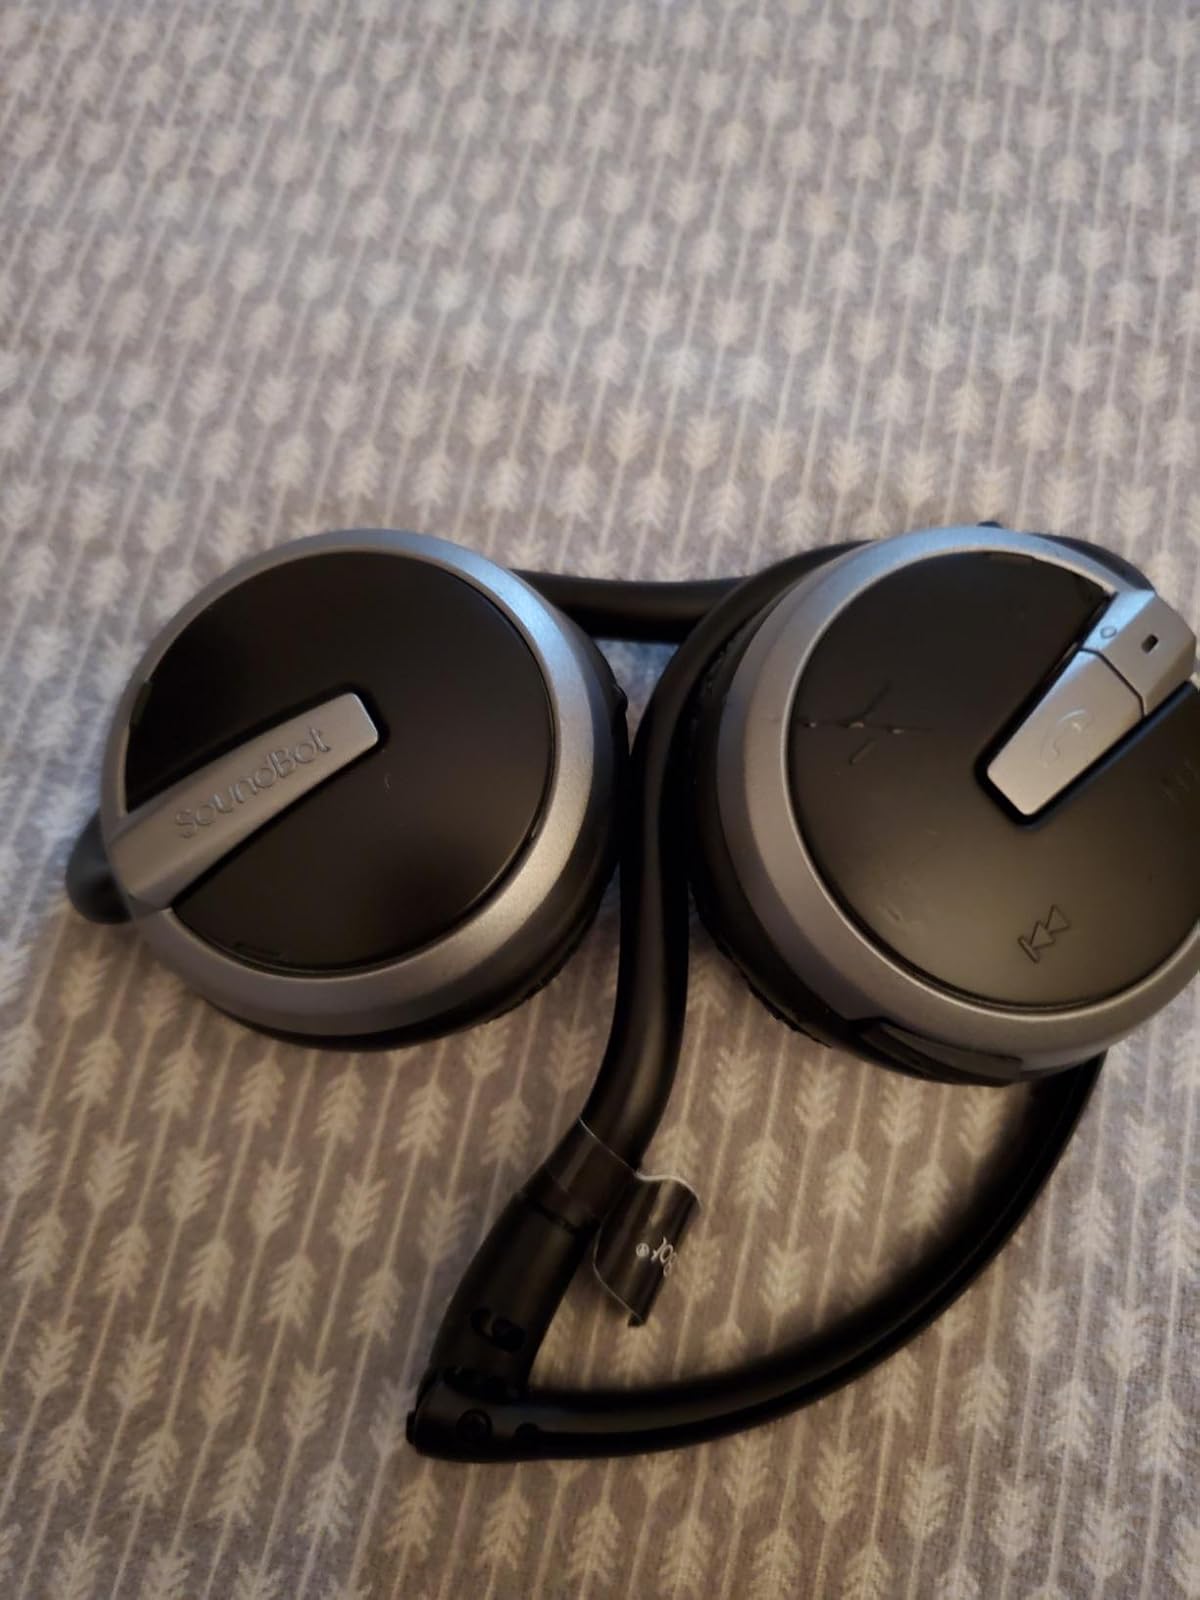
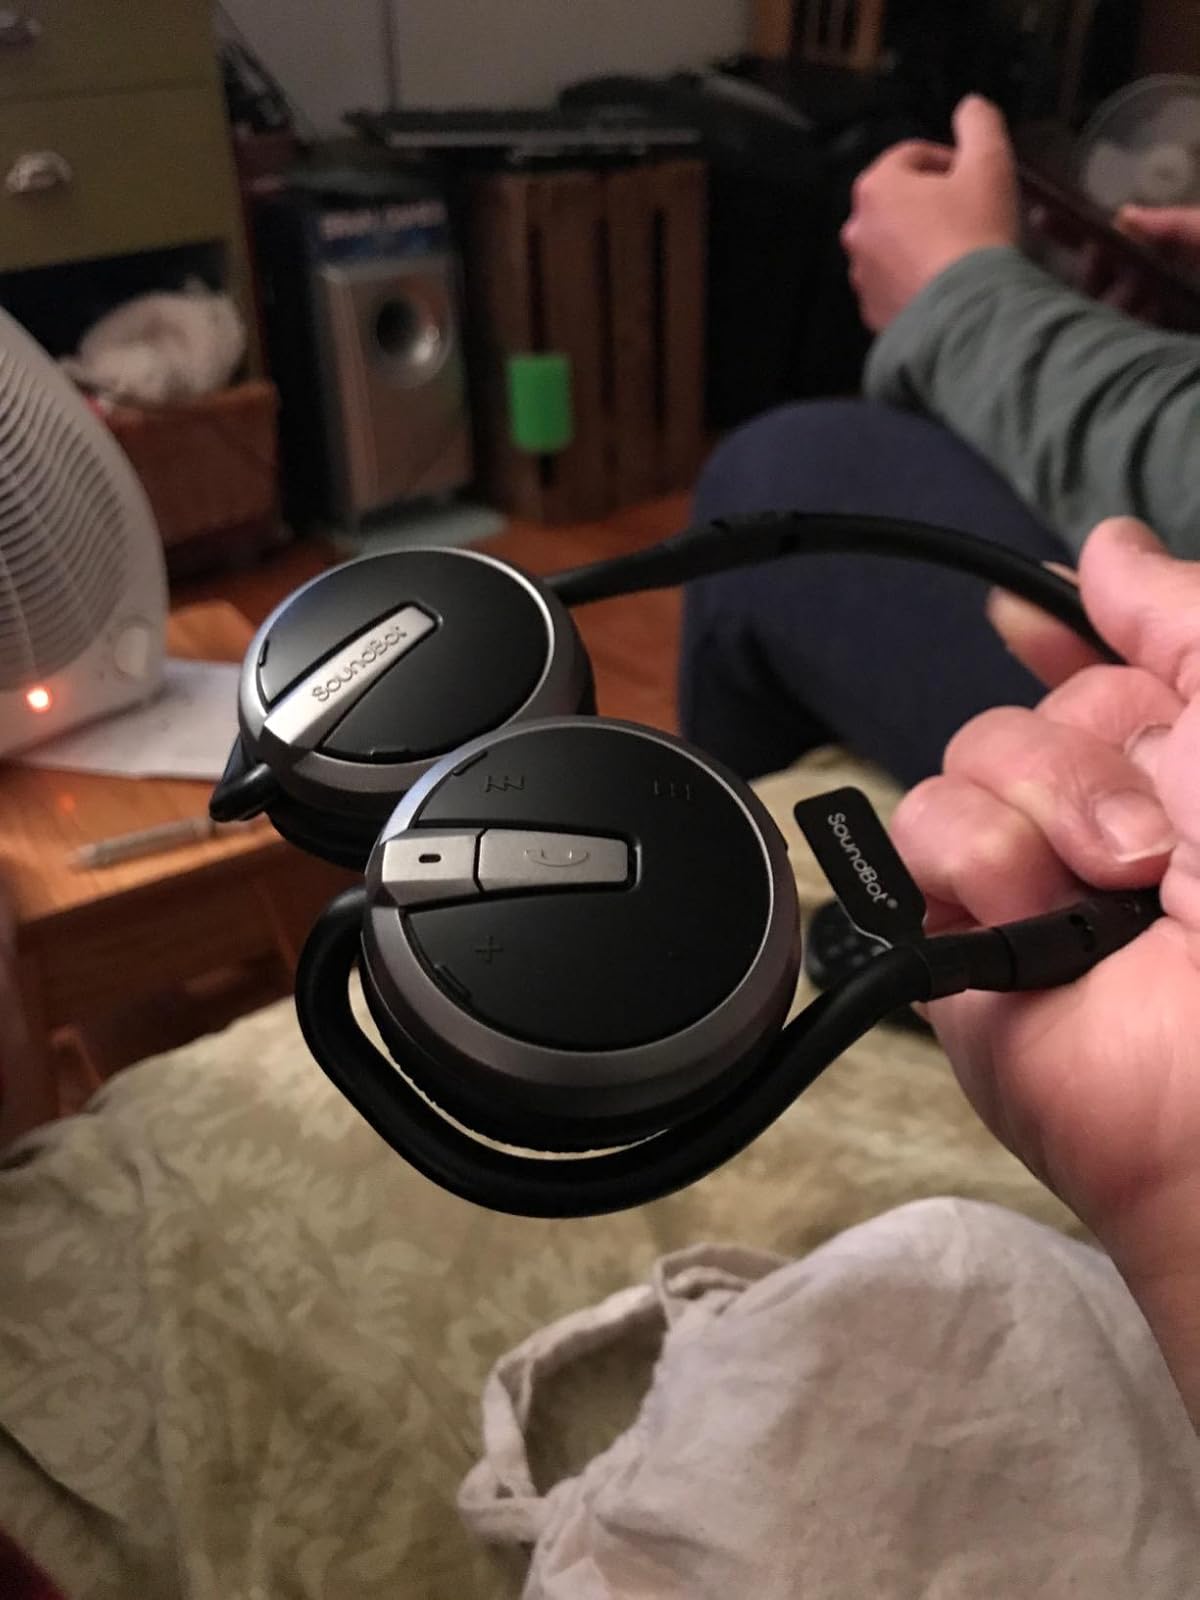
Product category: headphones
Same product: yes